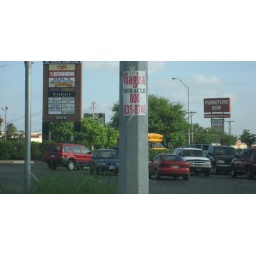
an interesting sign on an erect pole near burnet and 183